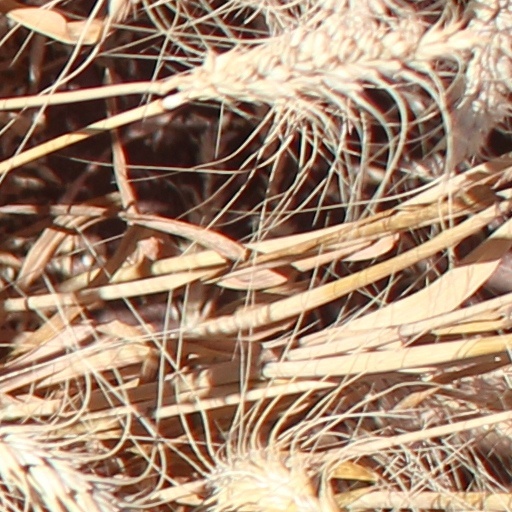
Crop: wheat